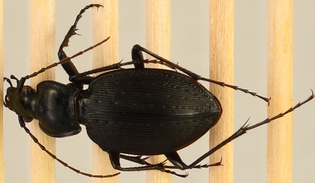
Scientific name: Carabus goryi
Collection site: Great Smoky Mountains National Park NEON (GRSM), plot GRSM_012